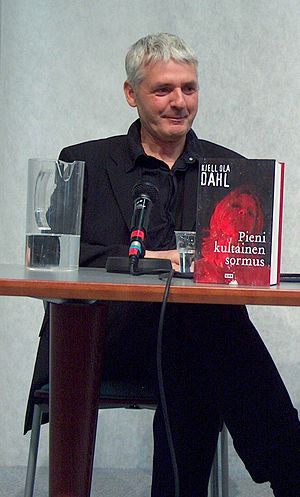
Kjell Ola Dahl
Kjell Ola Dahl.
Kjell Ola Dahl er en norsk forfatter.